Rui Pedro (footballer, born 1988)

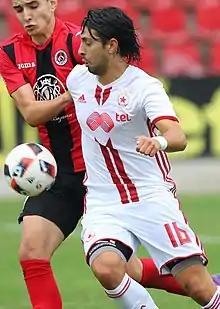
Rui Pedro playing with CSKA Sofia in 2016

Rui Pedro Couto Ramalho (born 2 July 1988), known as Rui Pedro, is a Portuguese former professional footballer who played as a forward.